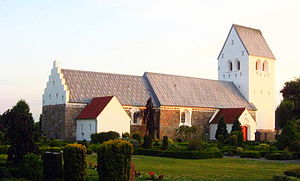
Vadum Kirke
Vadum Kirke
Vadum Kirke, Aalborg Kommune
Vadum Kirke er beliggende i landsbyen Torpet 1½ km øst for Vadum.